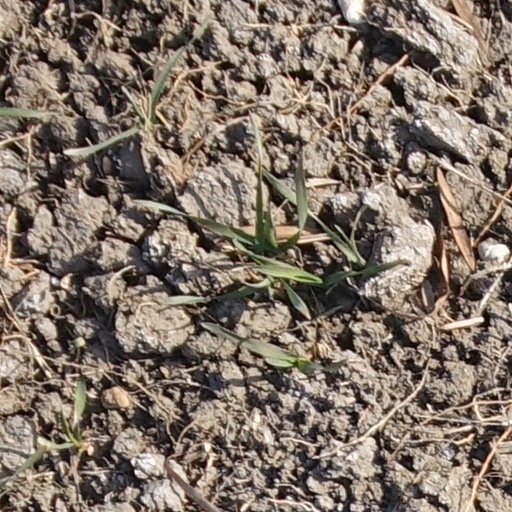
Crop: wheat